Szeroka

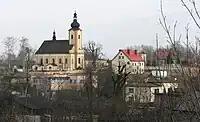
All Saints church from afar

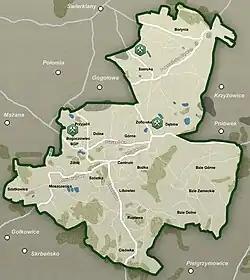
A map of Jastrzębie-Zdrój

Szeroka is a sołectwo of Jastrzębie-Zdrój, Silesian Voivodeship, southern Poland. It was an independent village but became administratively part of Jastrzębie-Zdrój in 1975. It has na area of 1026.64 ha and on December 31, 2012 it had 2,325 inhabitants.